Sydney Laurence

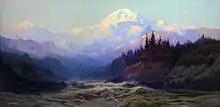
Mount McKinley by Laurence.

Laurence was the first professionally trained artist to make Alaska his home. He moved to Alaska in 1904 for reasons still unknown. Records from 1907 show he lived in the village of Tyonek on the North Shore of Cook Inlet in Southcentral Alaska, about 60 miles from Ship Creek where Anchorage would begin years later. Living the hard life of the pioneer prospector, he painted little in his first years in the then-District of Alaska, but between 1911 and 1914 he began to focus once again on his art. He moved from Valdez to the nascent town of Anchorage in 1915 and by 1920 was Alaska's most prominent painter.